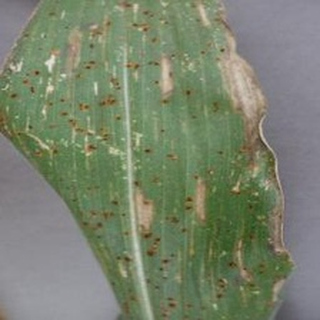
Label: corn_gray_leaf_spot